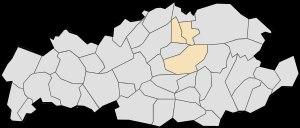
Le canton de Harnes est une division administrative française située dans le département du Pas-de-Calais et la région Hauts-de-France.